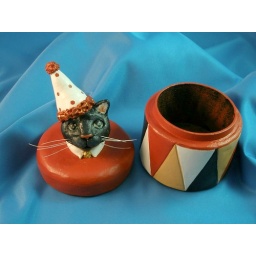
paperclay over wooden box clown kitty box opened